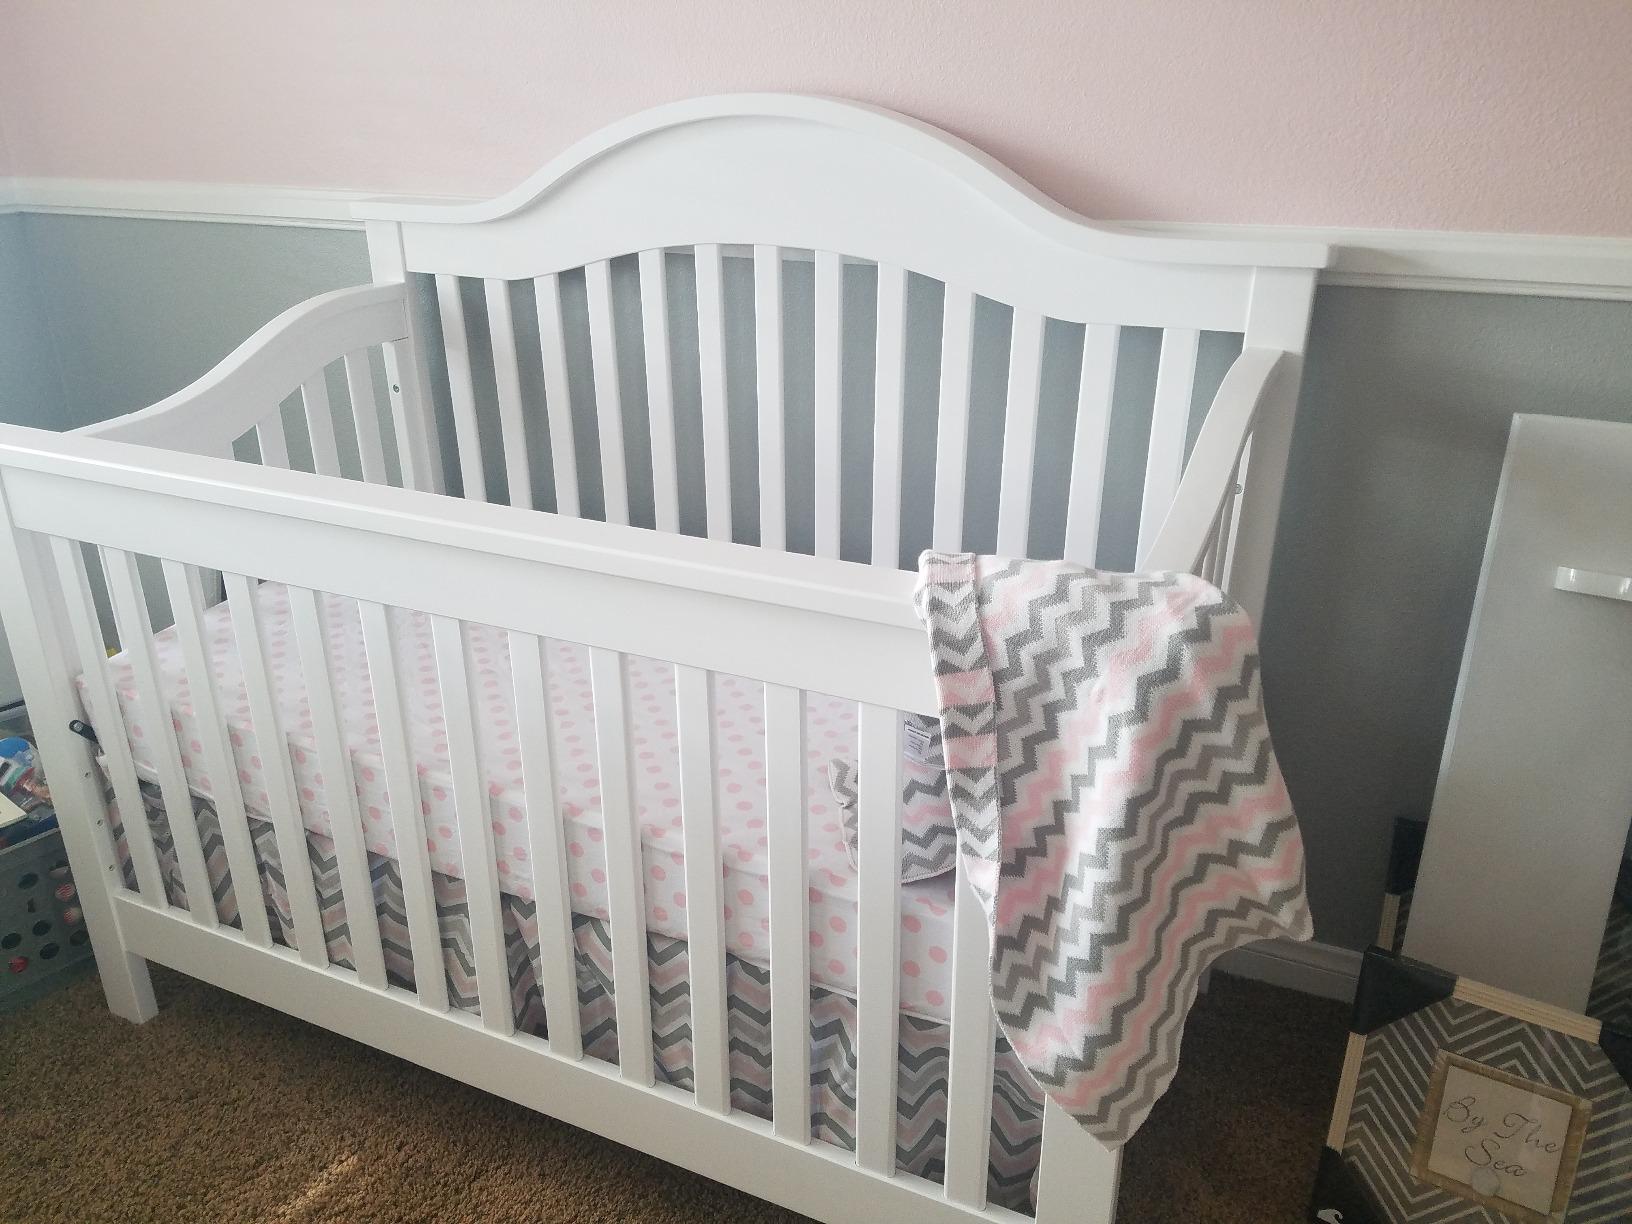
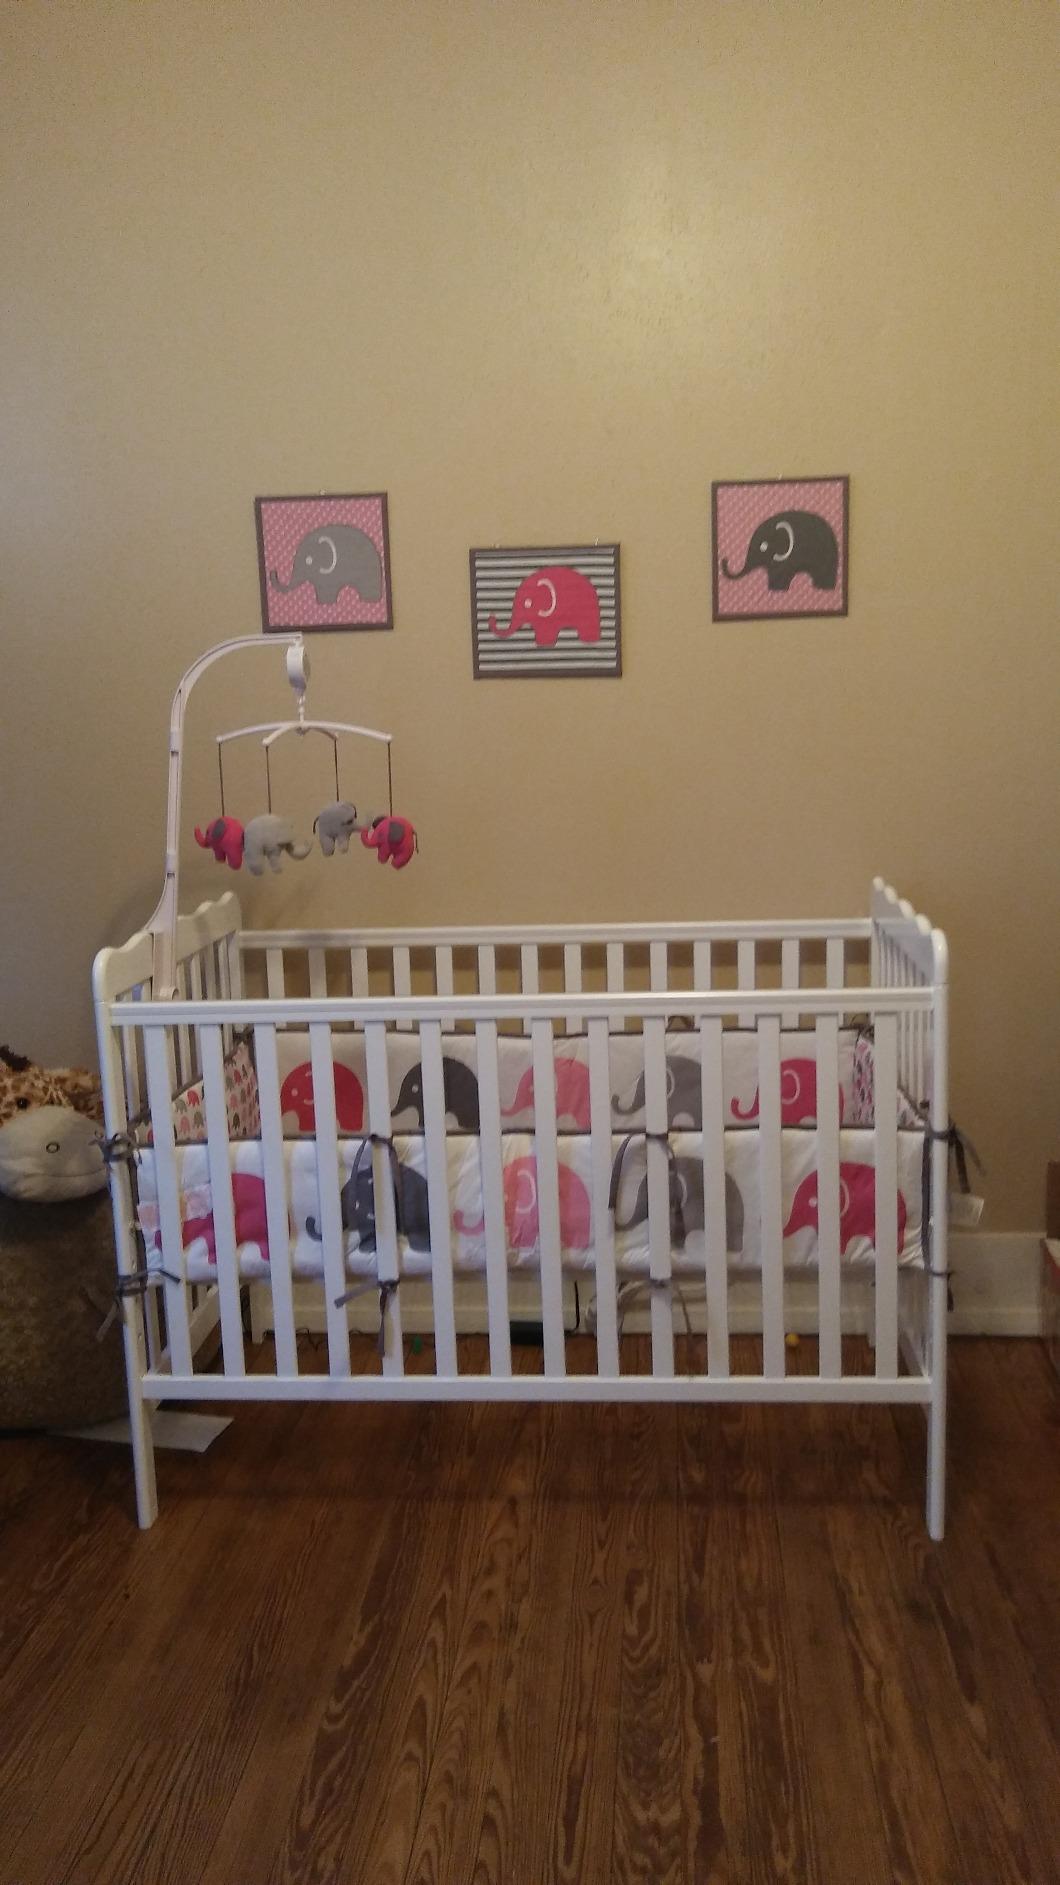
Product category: products_crib
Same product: no